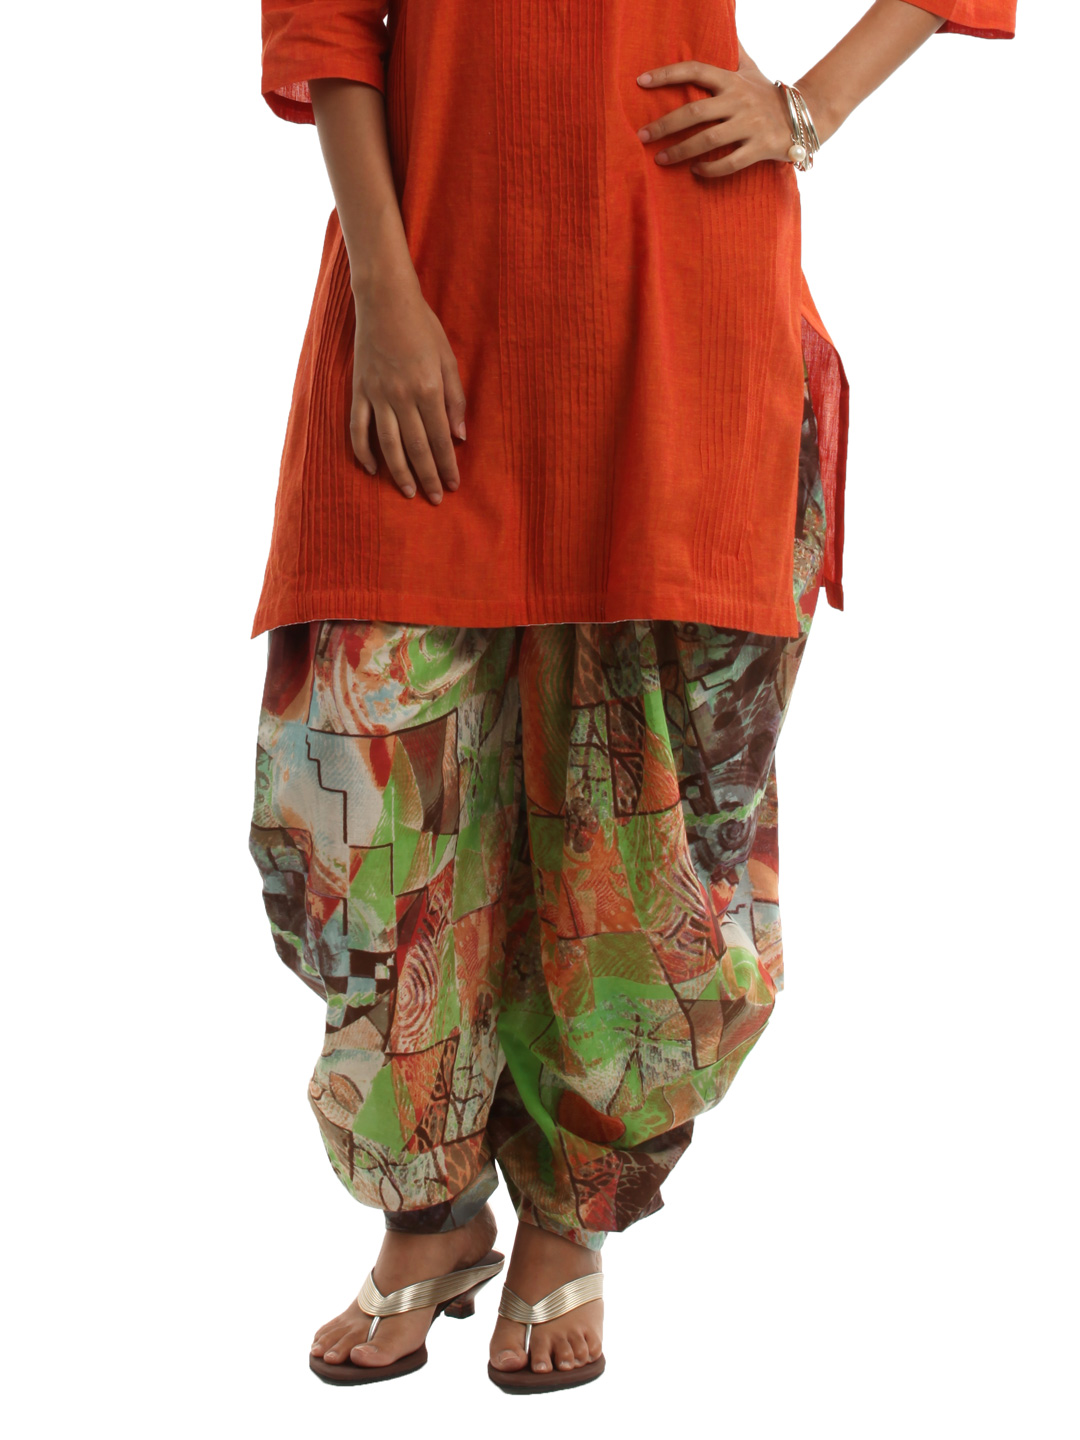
Shree Women Brown & Green Jodhpuri Salwar
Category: Apparel / Bottomwear / Salwar
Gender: Women
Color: Brown
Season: Summer 2012
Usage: Ethnic